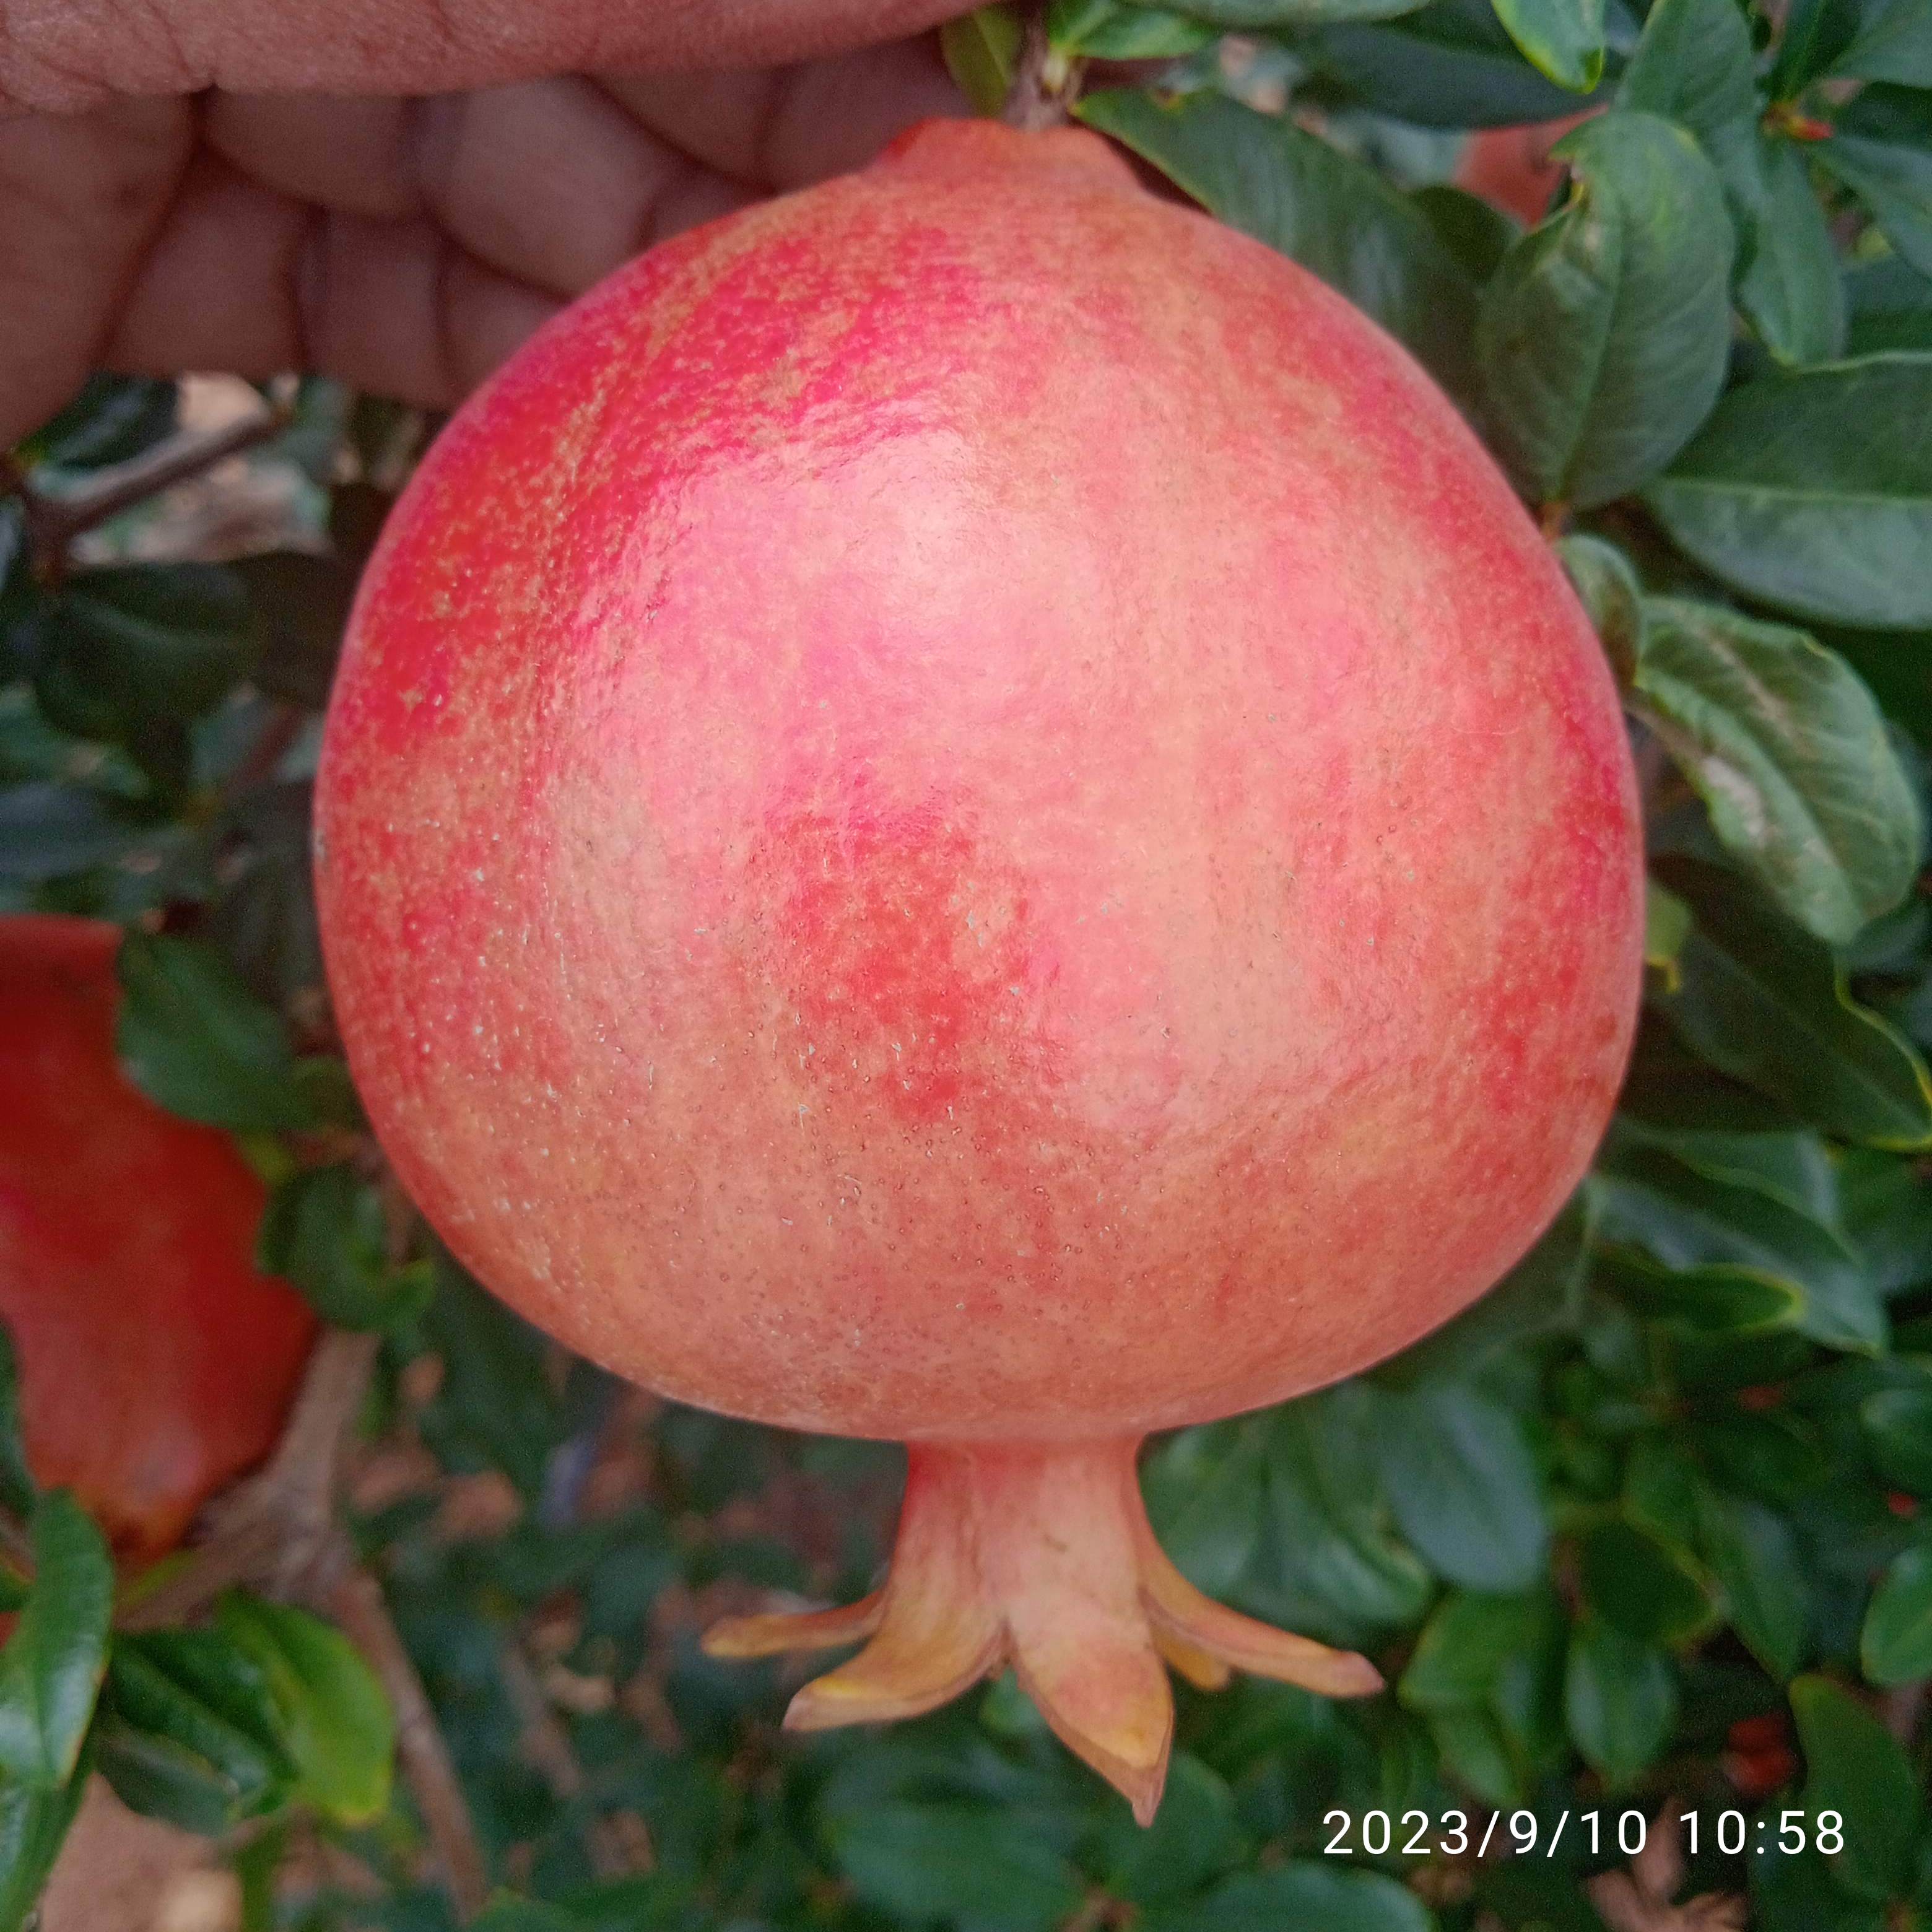
Label: Healthy